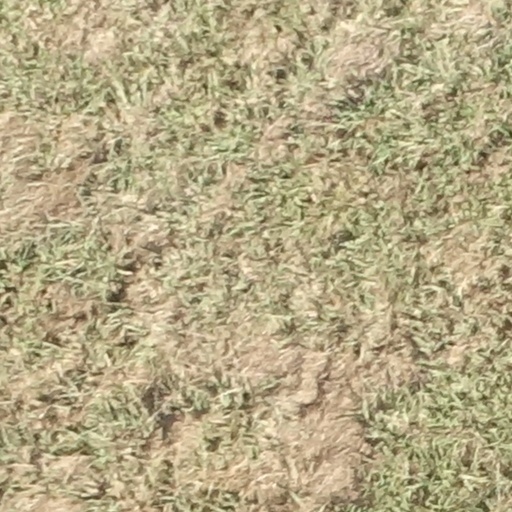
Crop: sorghum